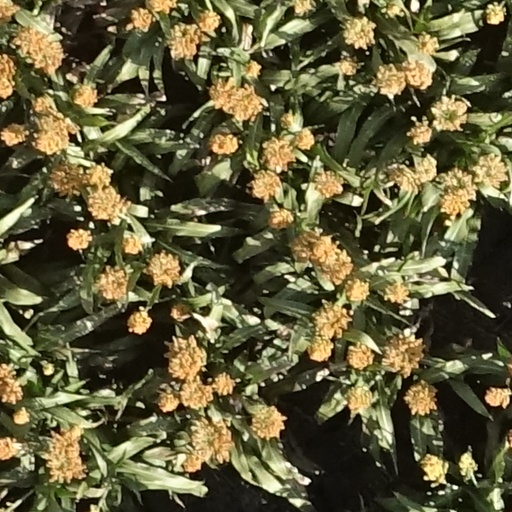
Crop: sorghum